Guess What We Learned in School Today?

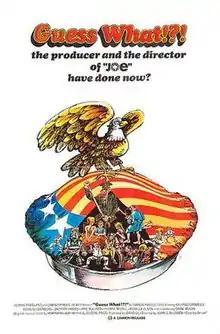
Theatrical release poster

Guess What We Learned in School Today? (also released in the United States as I Ain't No Buffalo) is a 1970 film directed by John G. Avildsen and written by Eugene Price. The movie premiered at the 1970 Cannes Film Festival and opened in the United States in 1971. Although it was shot before Avildsen's "Joe", it got distribution afterward due to "Joe's" success.